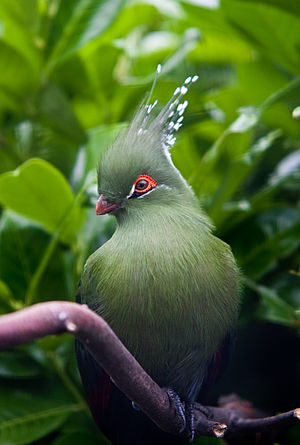
Spidstoppet turako
Spidstoppet turako er en turakoart. Spidstoppet turako findes i det skovklædte højland i det sydlige centrale Afrika. I det østlige lavland er den fortrængt af Livingstones turako, der ligner i udseende og adfærd.